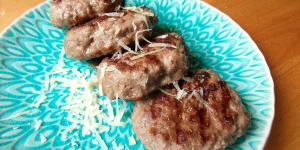
hamburguesas caseras paleo